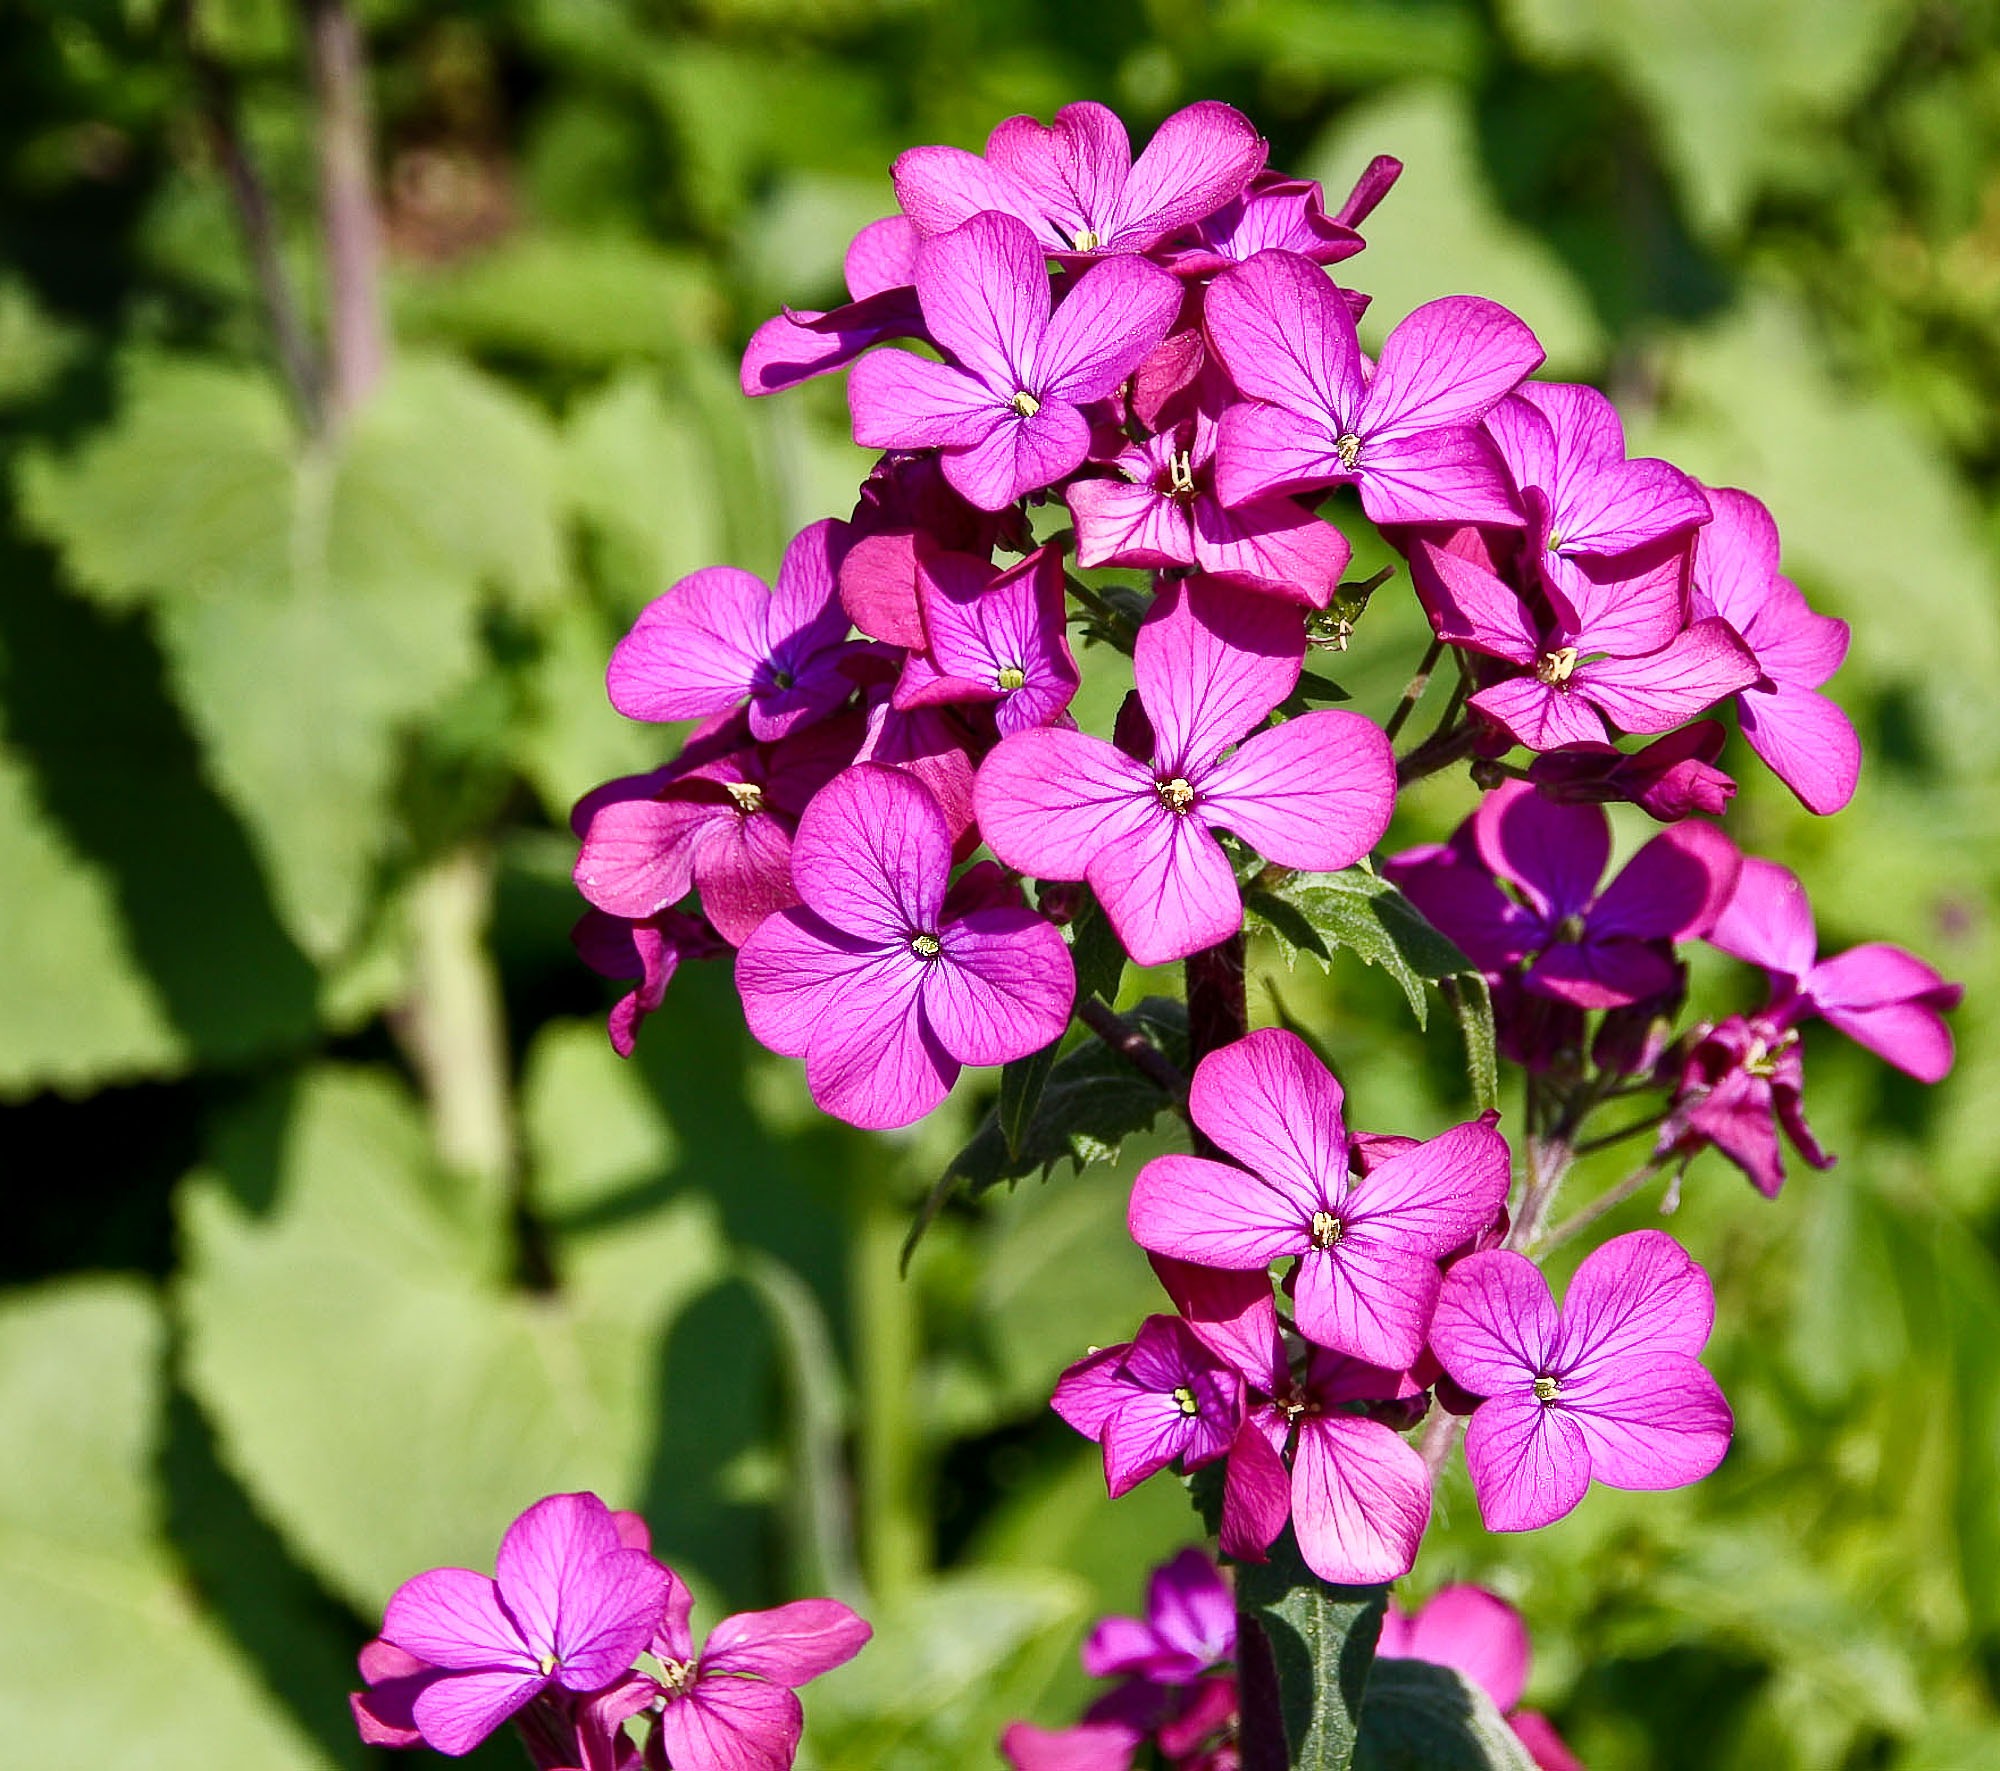
nature, blossom, plant, flower, petal, bloom, spring, botany, pink, flora, wildflower, geranium, flowering plant, annual plant, land plant, violet family, geraniales, dame's rocket